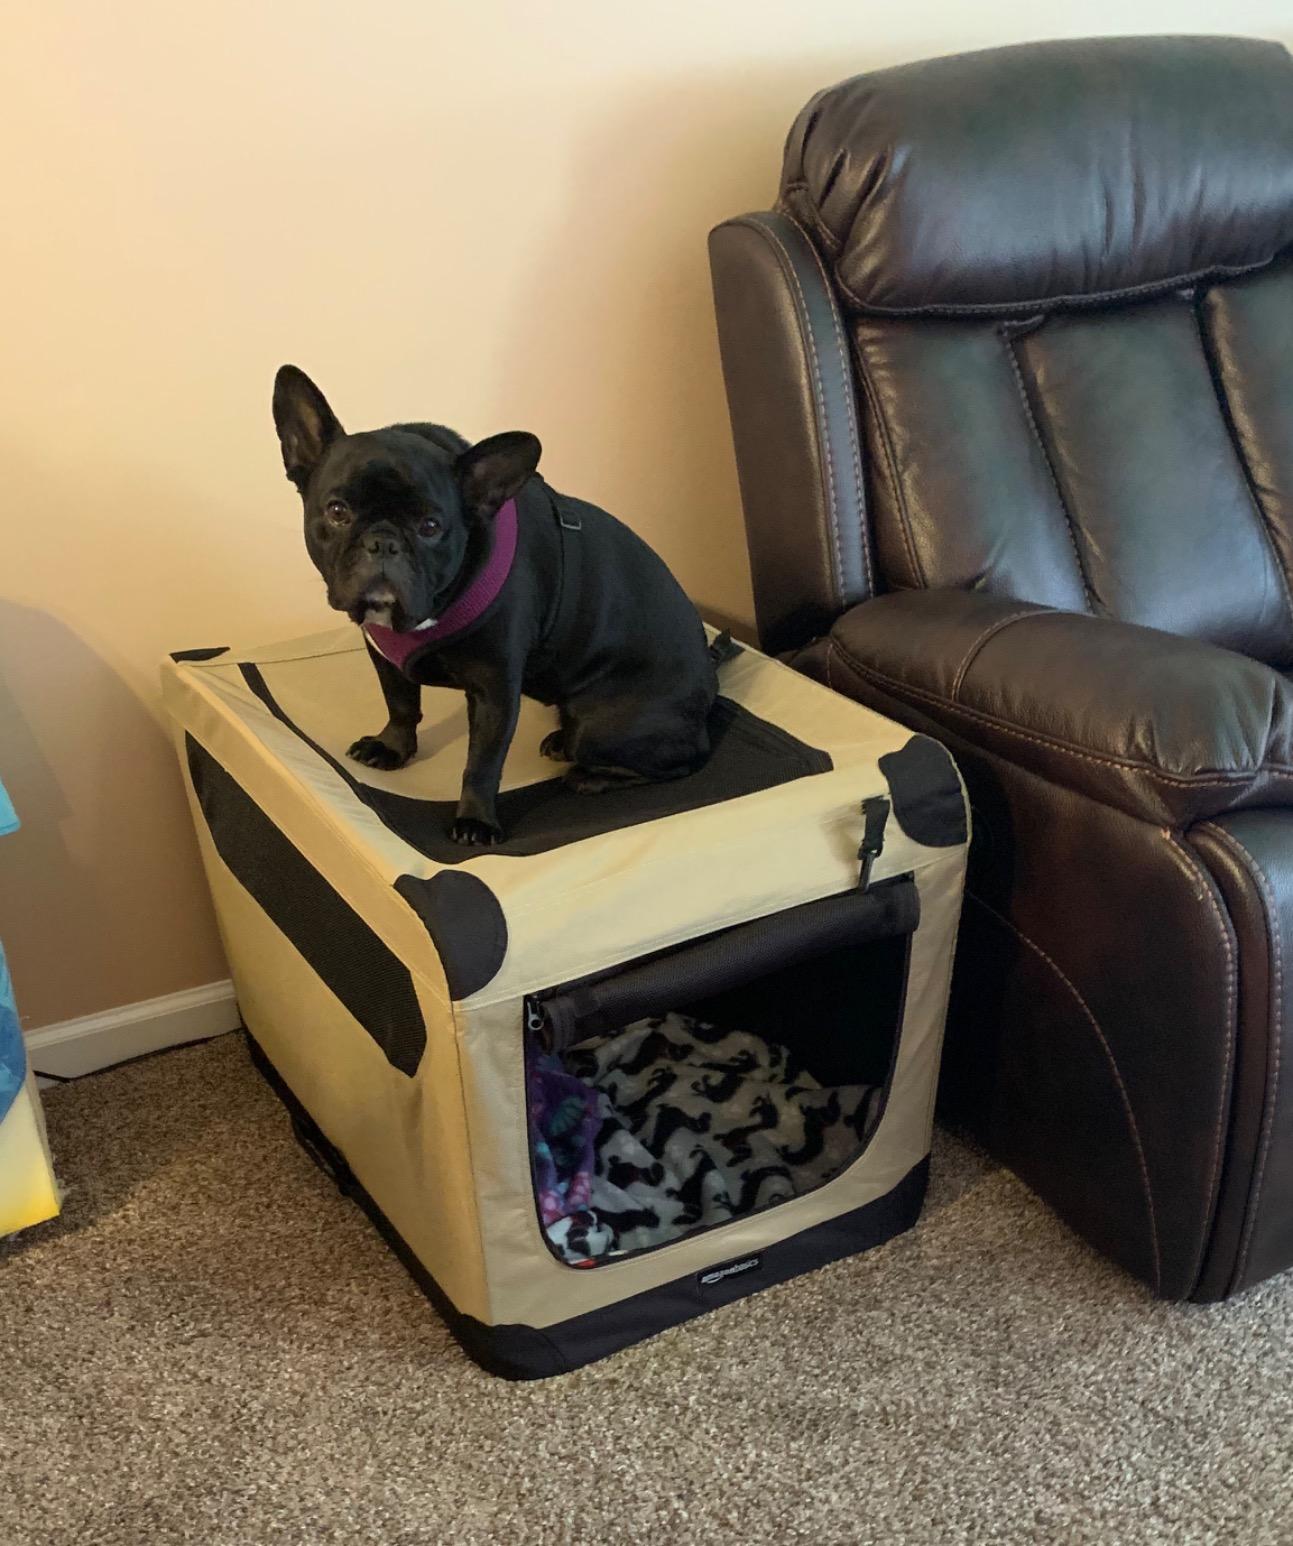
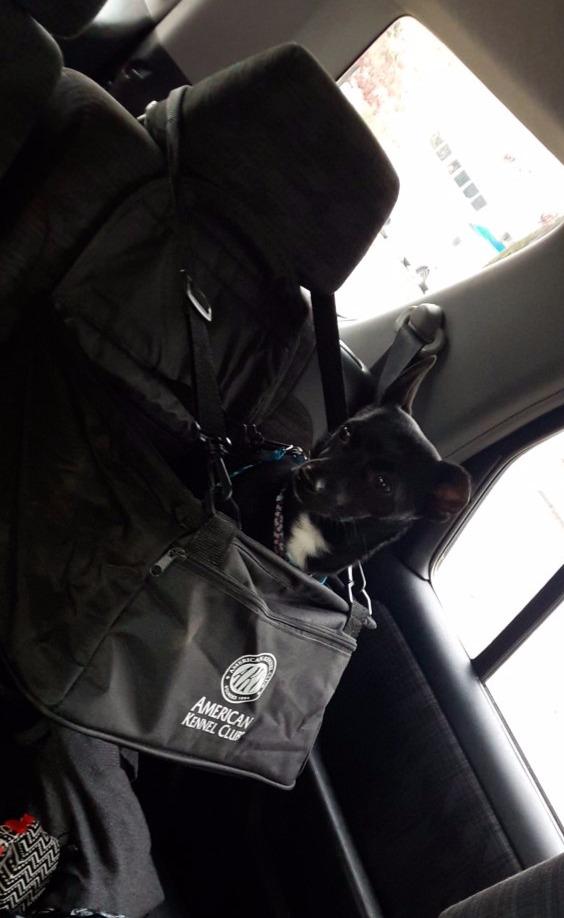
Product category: items_kennel
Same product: no